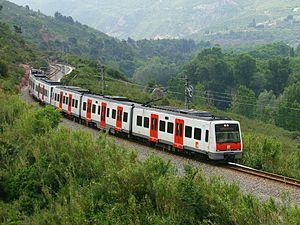
La Ligne 8 du métro de Barcelone dessert Barcelone, L'Hospitalet de Llobregat, Cornellà et Sant Boi de Llobregat.